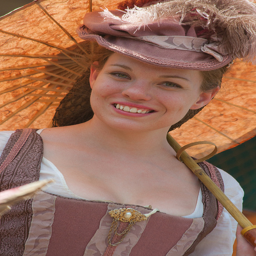
Smiling woman dressed in a pink feathered hat and holding a parasol.
The woman in the old style dress smiles with an umbrella.
Traditional looking around the umbrella girl with old clothing.
a woman wearing a hat, a dress, and carrying an umbrella.
A woman wearing a hat and lowcut dress holding a parasol.